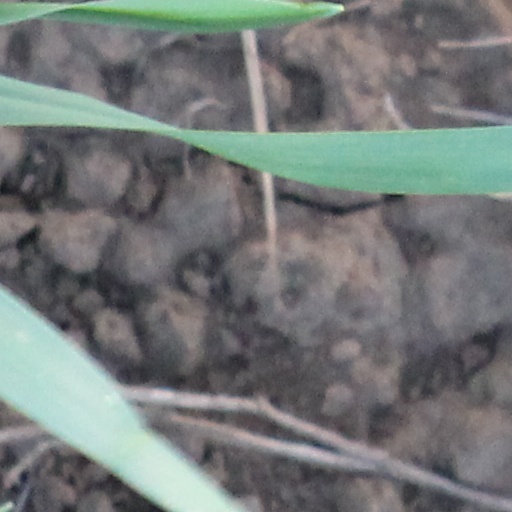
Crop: wheat